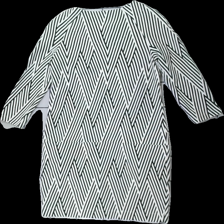
View: back
Type: Dress
Category: Ladies
Brand: Missing
Colors: White, Black
Material: ?
Pattern: Geometric print
Cut: Regular
Season: All
Damage location: top center
Damage 2 location: middle center
Damage 3 location: middle right
Price range: 50-100
Recommended usage: Reuse
Description: zick-zack mönstrad klänning